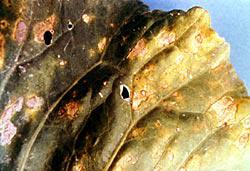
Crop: unknown
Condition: cabbage_cabbage_downy_mildew